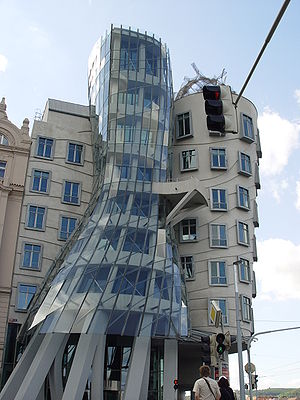
Det dansende Hus
Det dansende Hus
Det dansende Hus eller Fred og Ginger er navnet på en forretnings- og kontorejendom i centrum af Prag i Tjekkiet.